Jawaharlal Nehru Government Engineering College

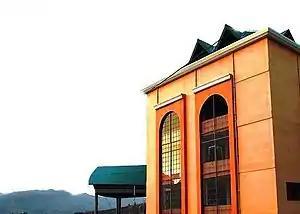
Administrative Block, JNGEC, Sundernagar

The college offers 4-year B.Tech degree in Mechanical Engineering, Electronics and Communication Engineering, Civil Engineering, Textile Engineering and CSE (AI&ML). The college also offers 2-year M.Tech. in Civil Engineering (Construction Engineering & Management).